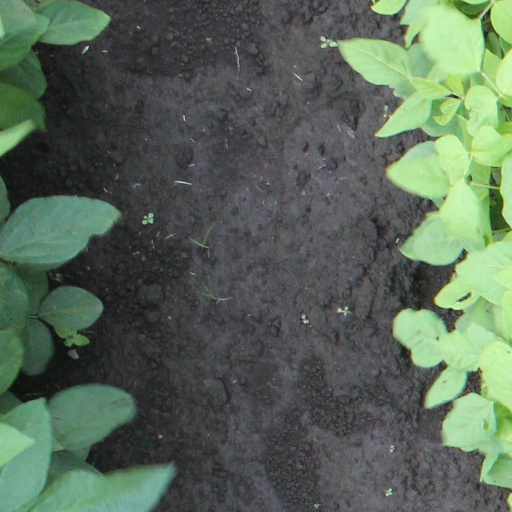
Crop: soybean